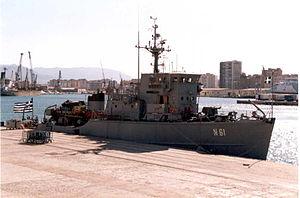
Liste des navires de la marine grecque.